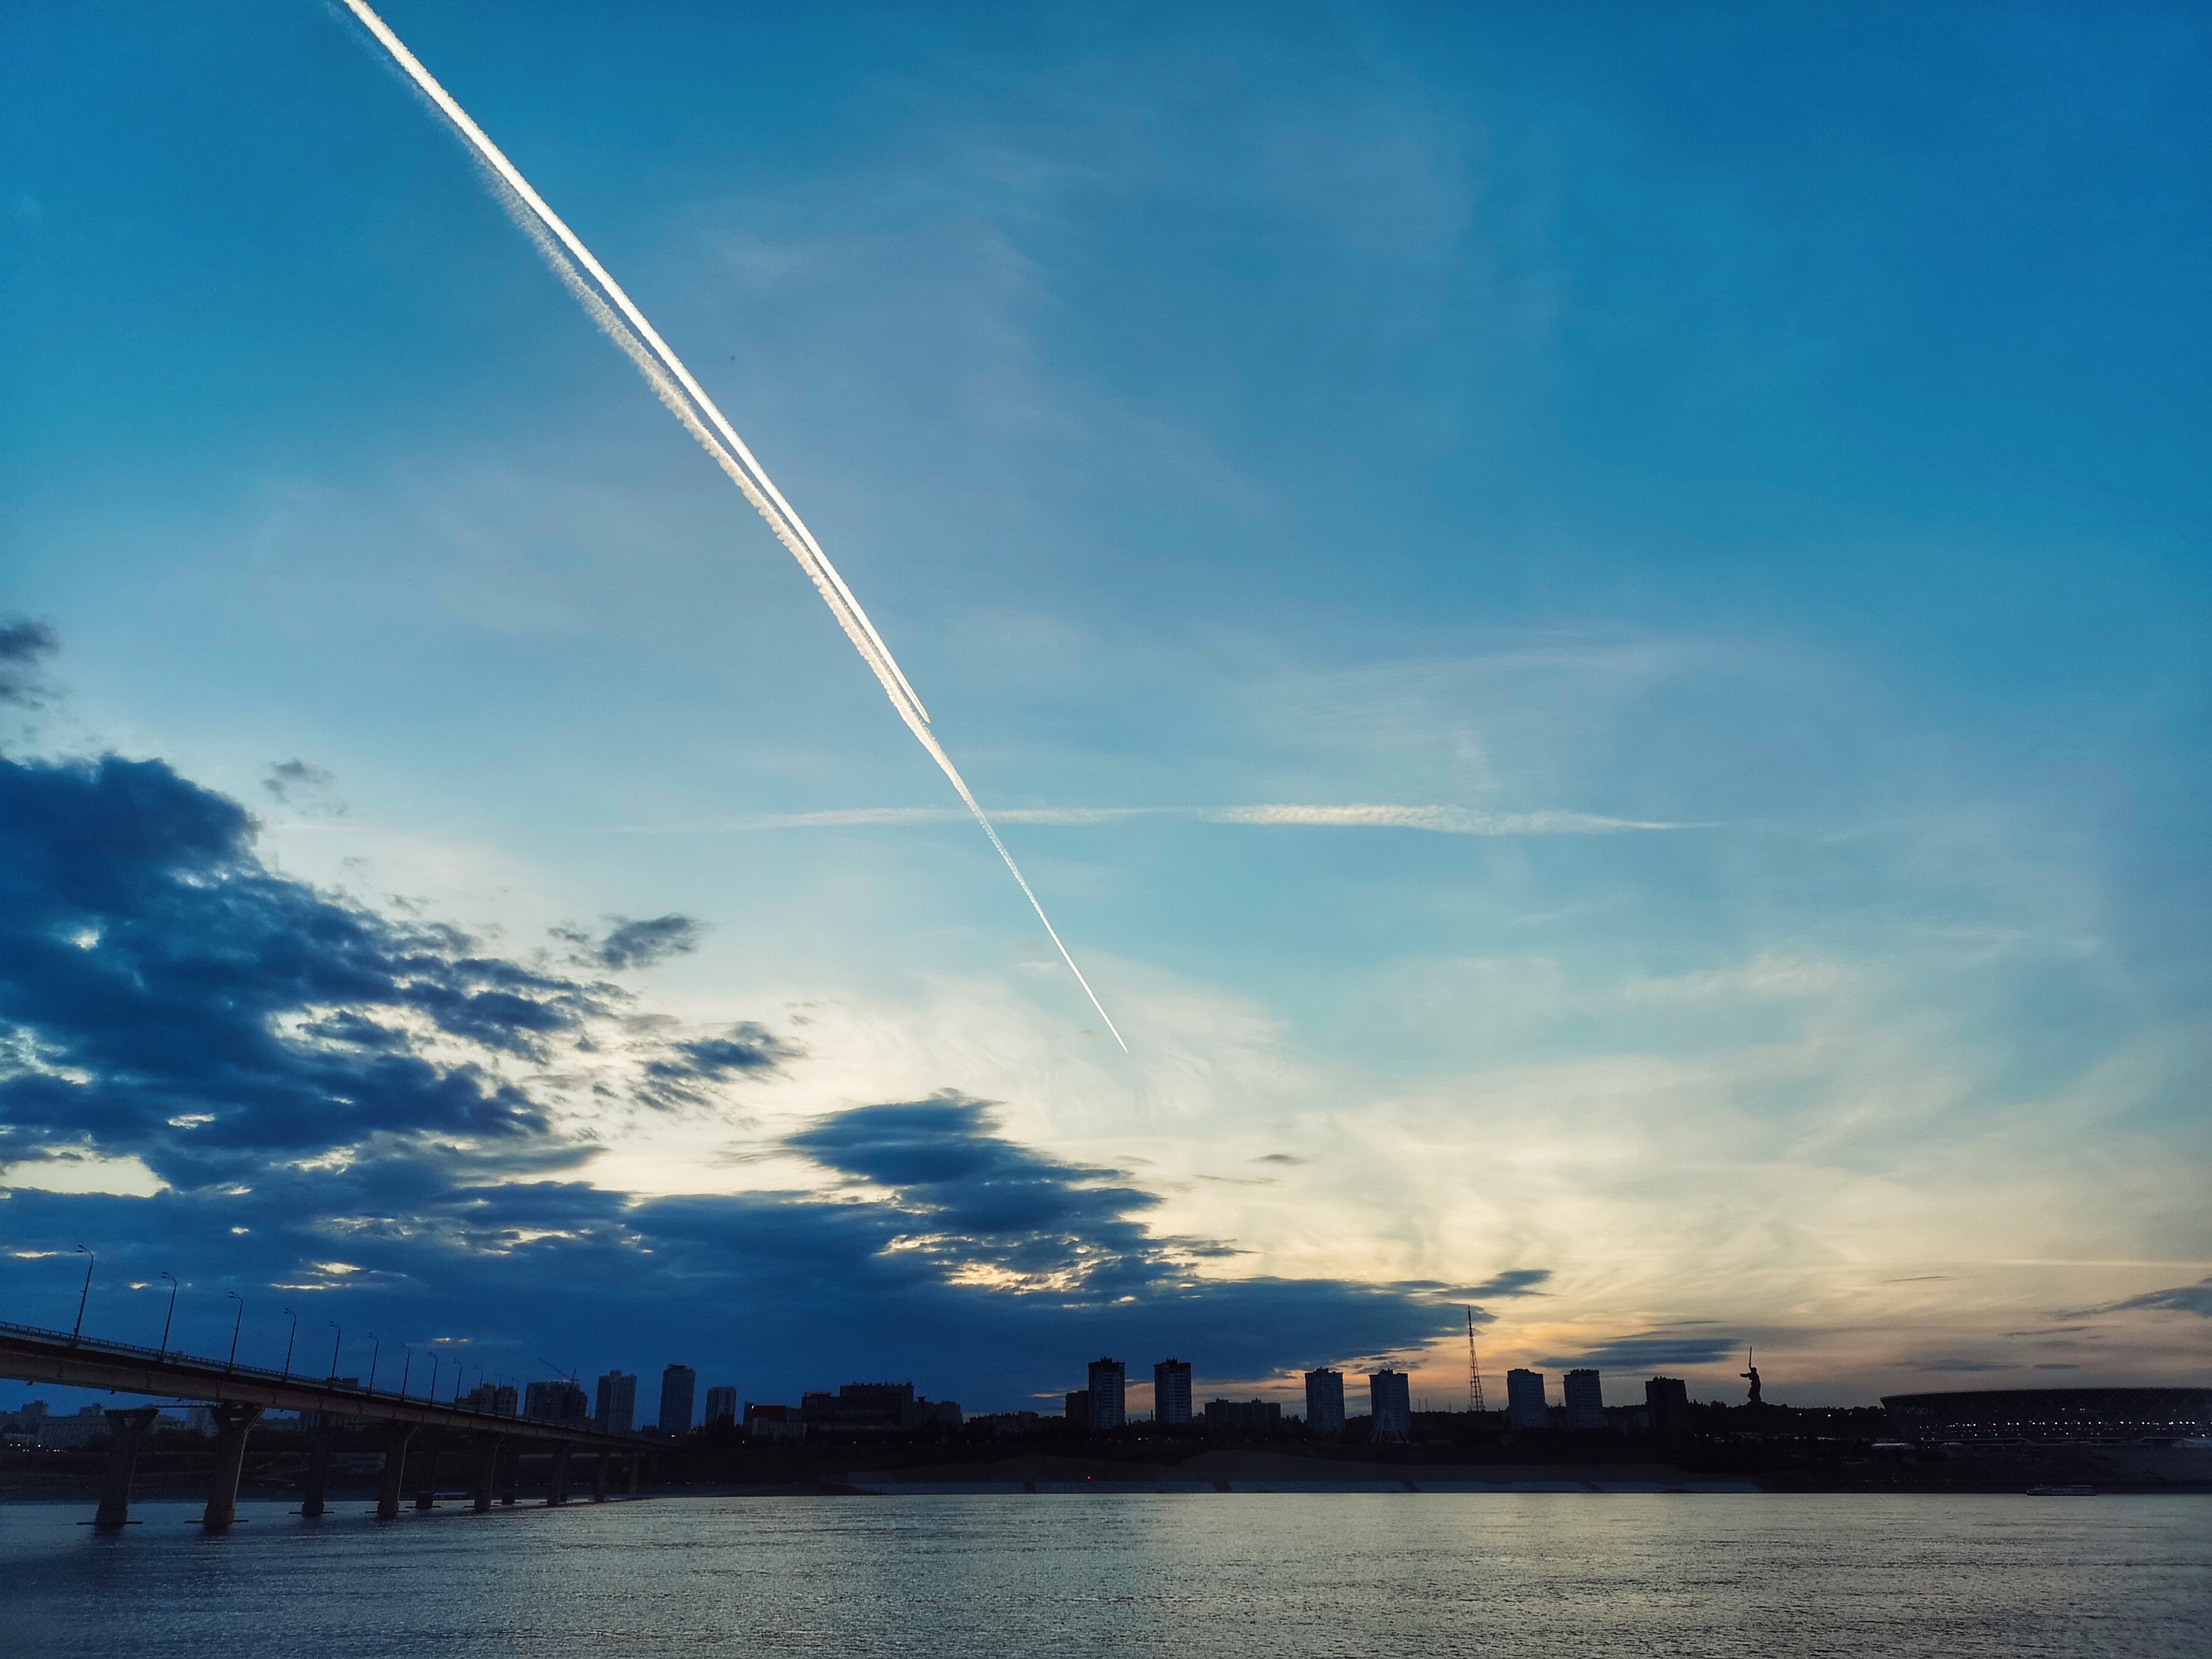
sky, clouds, sun, bridge, sunset, river, horizon, daytime, cloud, water, atmosphere, sea, dawn, calm, skyline, dusk, morning, evening, reflection, sunrise, sunlight, afterglow, fixed link, city, meteorological phenomenon, ocean, cumulus, landscape, lake, wind, energy